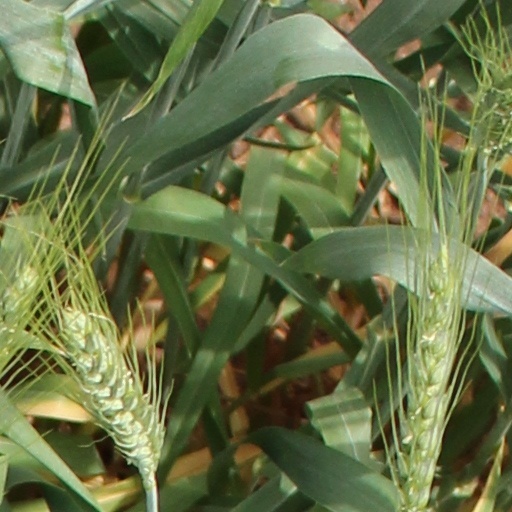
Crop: wheat